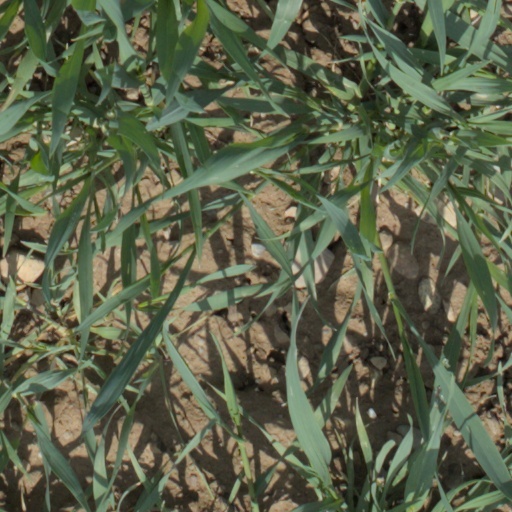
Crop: wheat